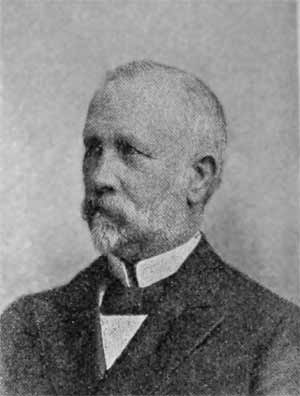
Magasin du Nord / Historie
Emil Vett
A/S Th. Wessel & Vett, Magasin du Nord, i daglig tale blot Magasin, er en kæde af stormagasiner, der blev stiftet i 1868 i Aarhus og som i dag har forretninger på Kongens Nytorv og i Fields i København samt i Lyngby, Rødovre, Odense, Aarhus og Aalborg. Koncernen beskæftigede i 2009 ca. 1.000 fuldtidsansatte og havde i regnskabsåret 2011/12 en omsætning på 2,2 mia. kr. Magasin er ejet af den britiske stormagasinkæde Debenhams.